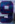
Number: 9